United Nations Security Council Resolution 645

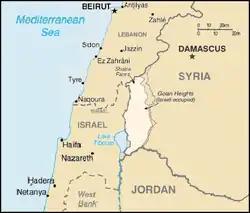
Golan Heights

United Nations Security Council resolution 645, adopted unanimously on 29 November 1989, after considering a report by the Secretary-General regarding the United Nations Disengagement Observer Force, the Council noted its efforts to establish a durable and just peace in the Middle East.